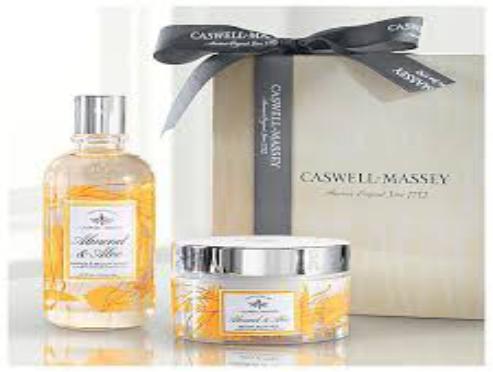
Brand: Caswell Massey
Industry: Necessities